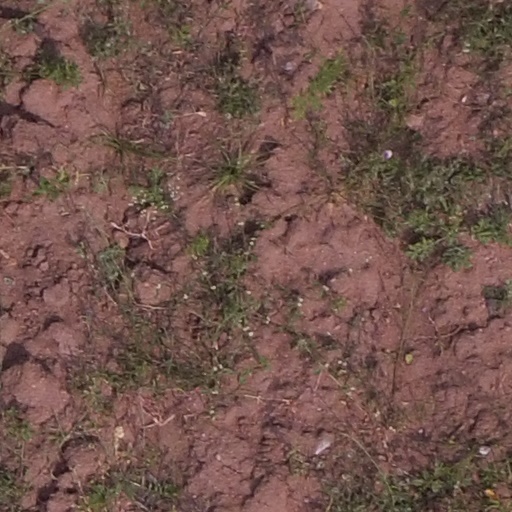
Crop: maize; corn